Birmingham, Alabama

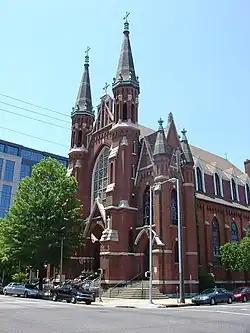
St. Paul's Cathedral in downtown Birmingham

The Association of Statisticians of American Religious Bodies published data showing that in 2010, among metro areas with a greater than one million population, Birmingham had the second highest ratio of Christians, and the greatest ratio of Protestant adherents, in the United States.